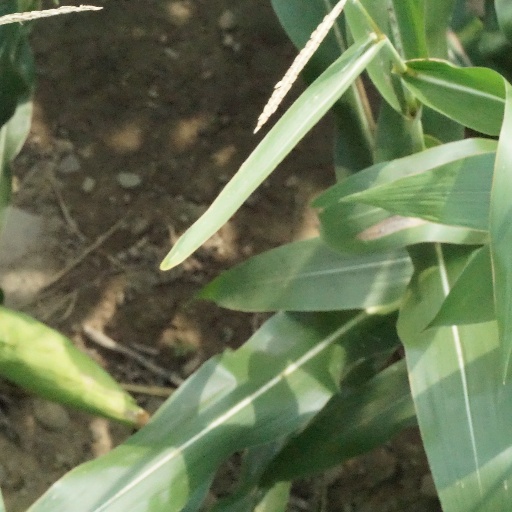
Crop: maize; corn